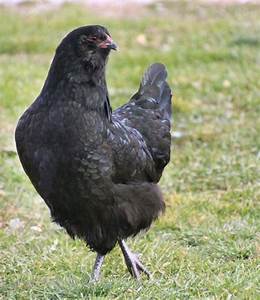
Label: gallina